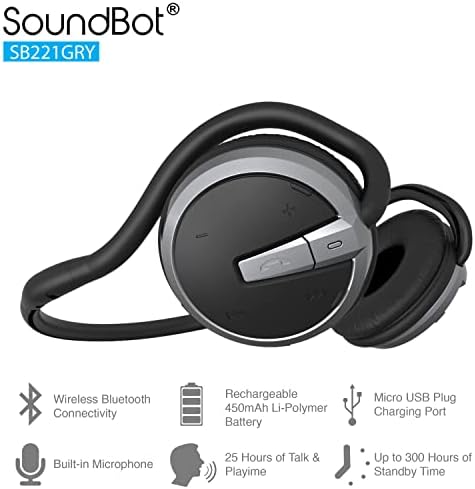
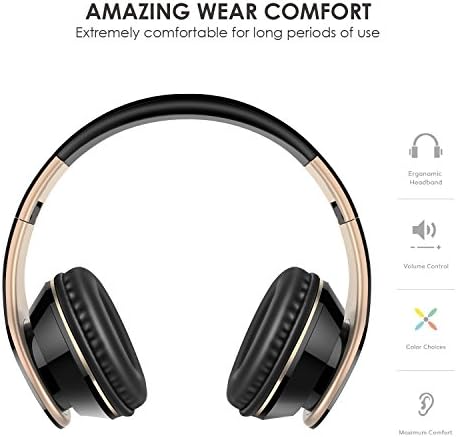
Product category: headphones
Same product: no